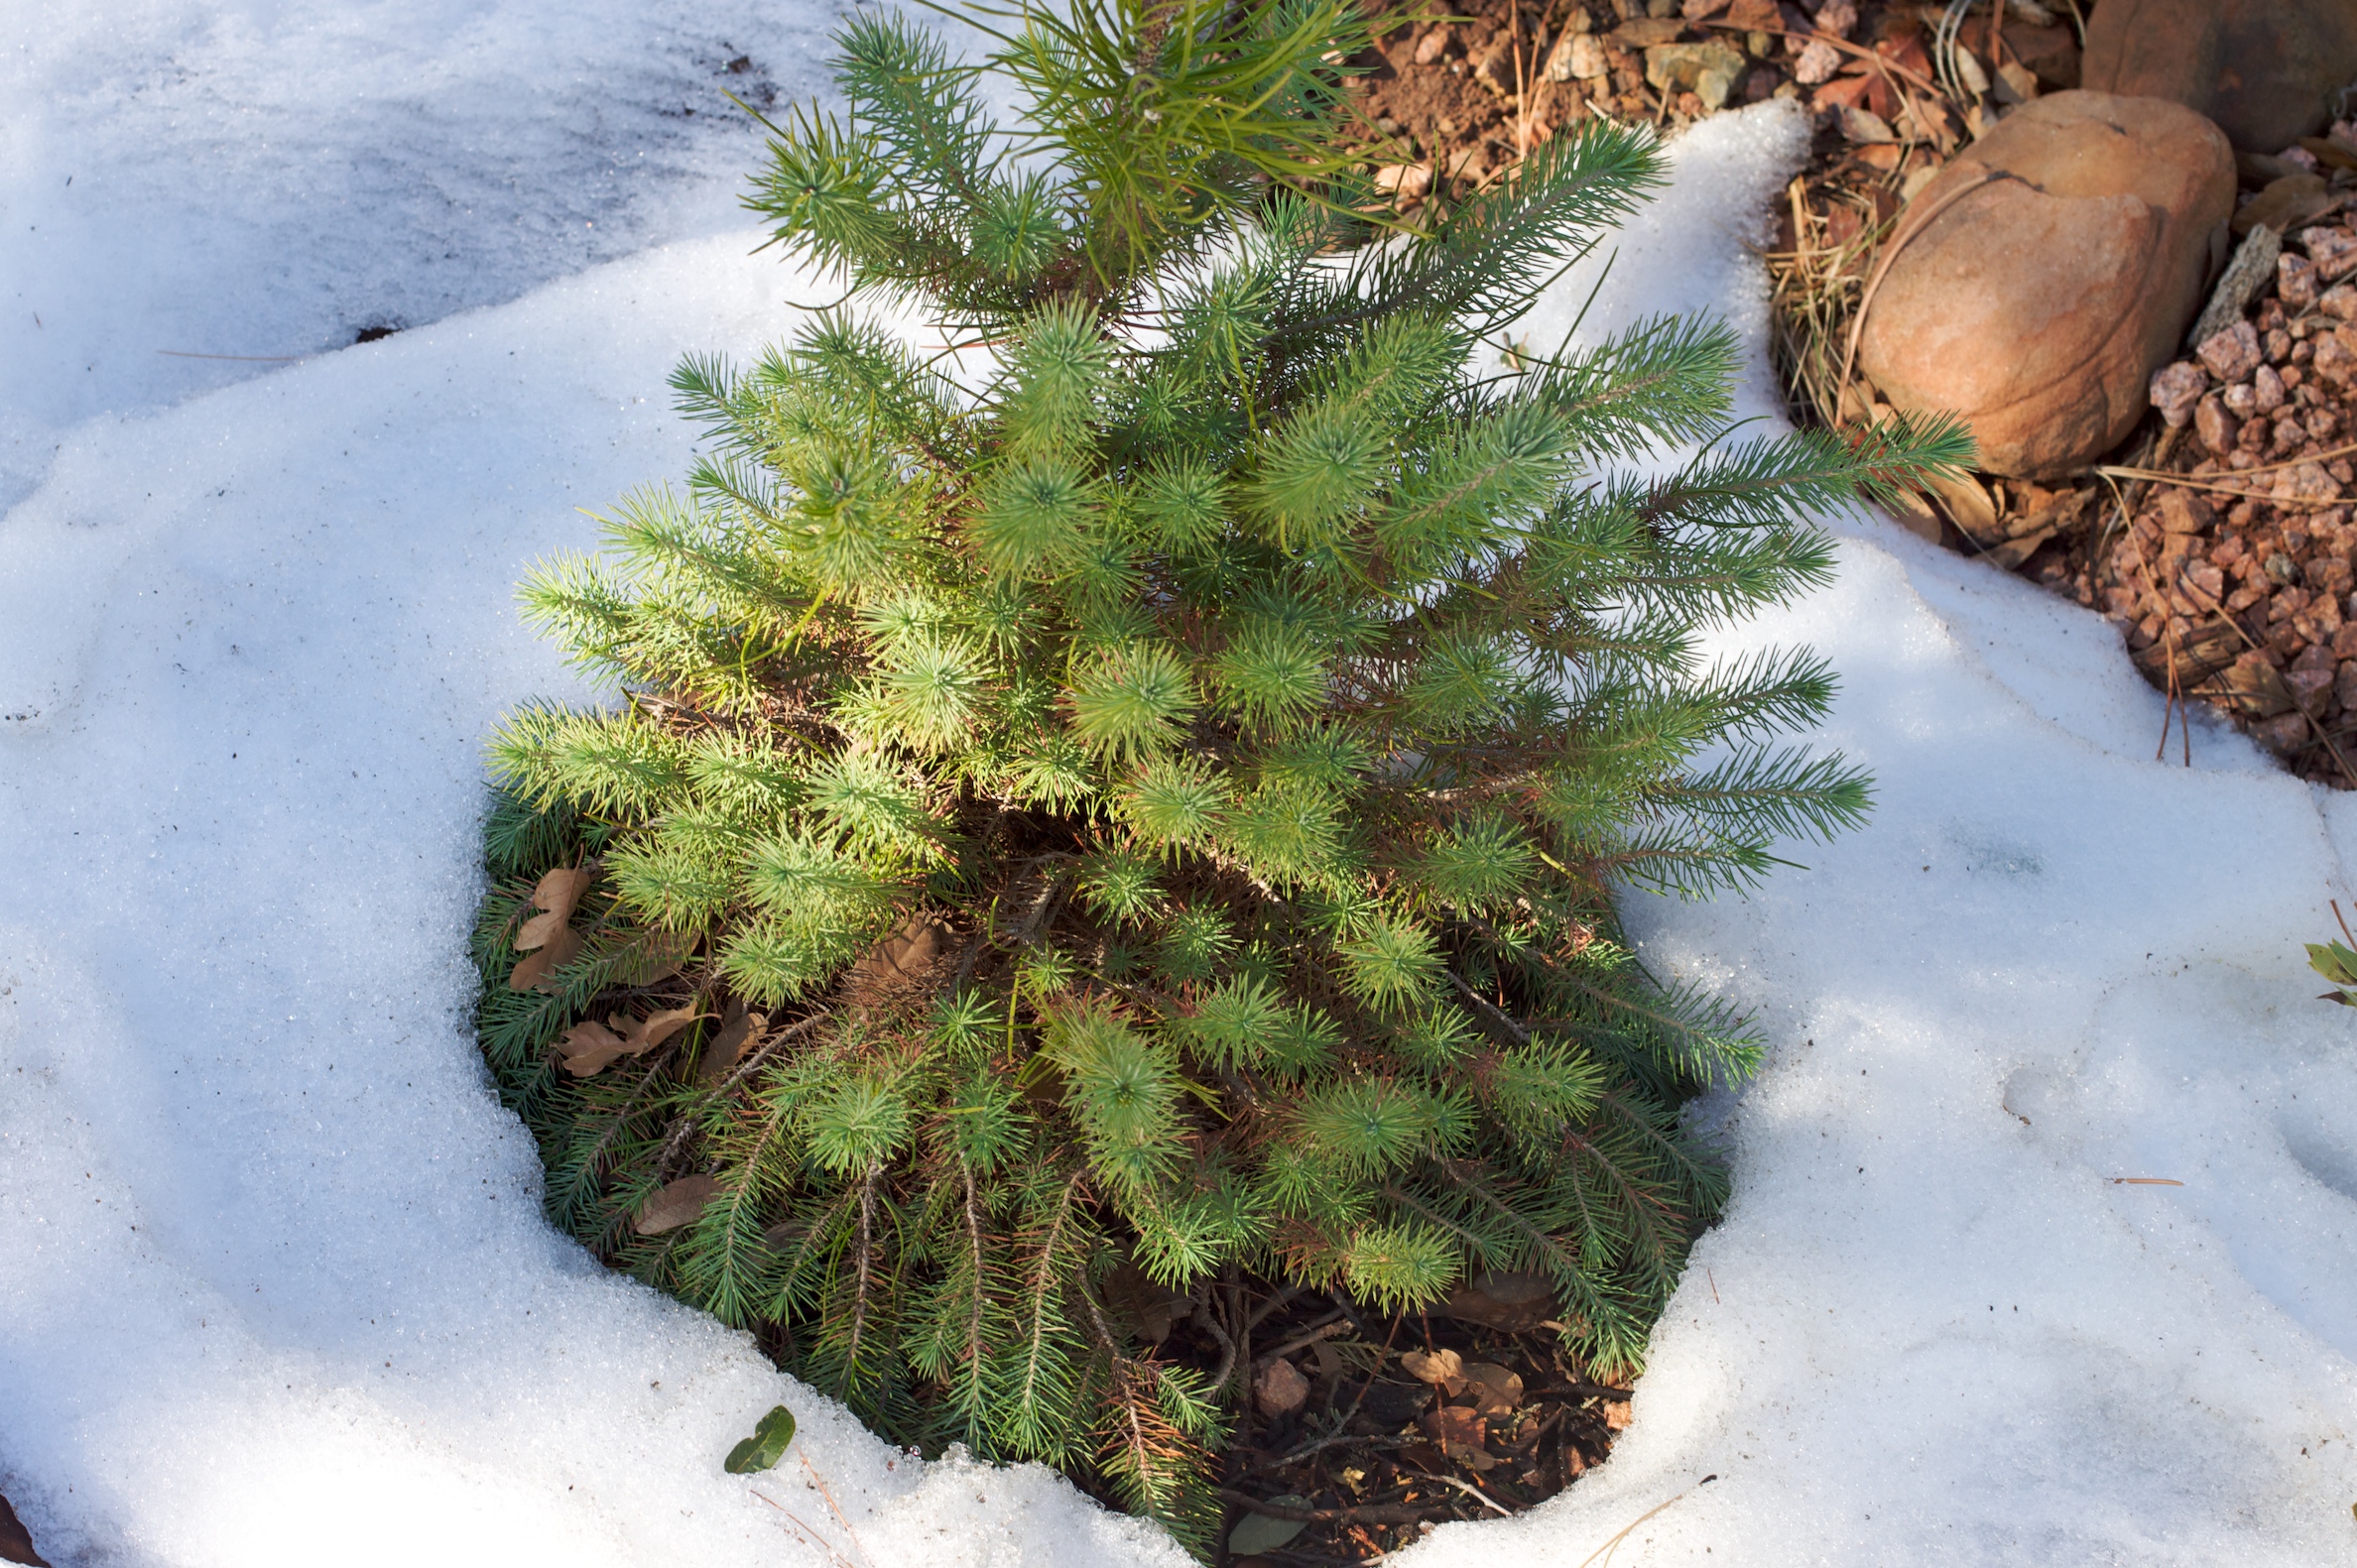
tree, branch, plant, leaf, flower, frost, evergreen, botany, fir, flora, season, conifer, spruce, larch, ecosystem, biome, woody plant, land plant